Black hat (computer security)

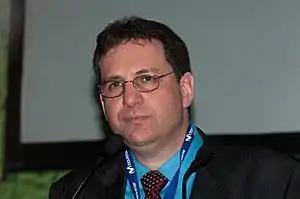
Kevin Mitnick

An ethical security hacker is referred to as a white hat or white hat hacker. The term "ethical hacking" is meant to mean more than just penetration testing. White hat hackers aim to discover any flaws in the current system with the owner's permission. Many organizations engage white hat hackers to enhance their network security through activities such as vulnerability assessments. Their primary objective is to assist the organization.